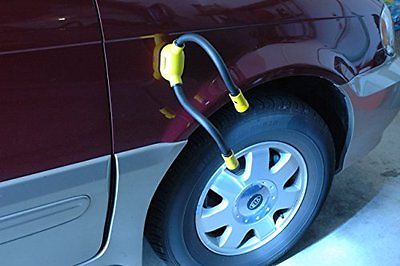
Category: lamp